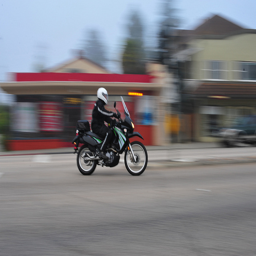
A man riding a motorcycle down a street next to a restaurant.
A person on a motor cycle in the street with blurry buildings behind them.
Helmeted motorcyclist riding on roadway in populated setting.
A motorcycle going down a street very fast.
A man is riding a motorcycle down the street